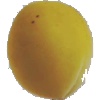
Label: Peach 2